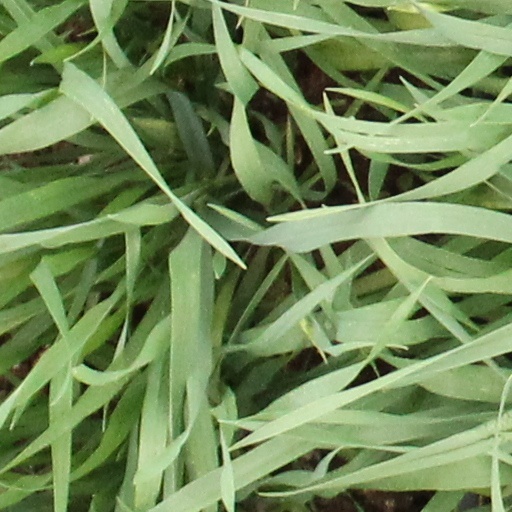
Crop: wheat